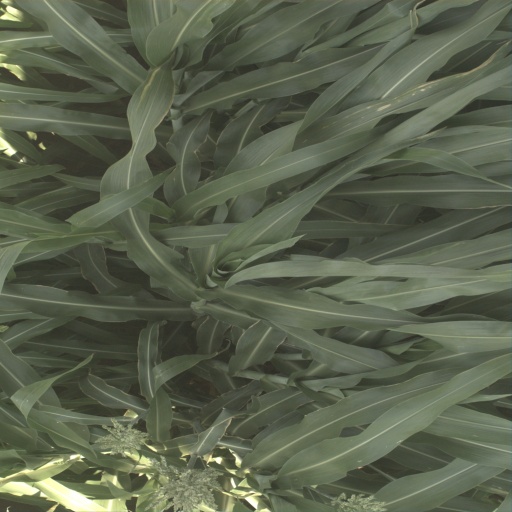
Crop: sorghum